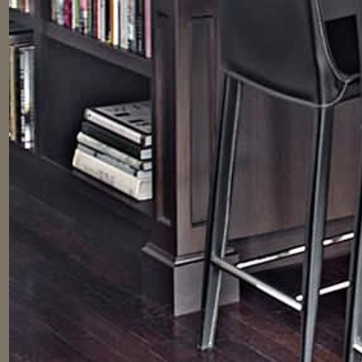
Material: wood